Hector C. Macpherson

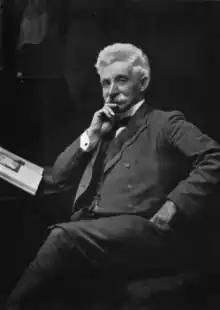

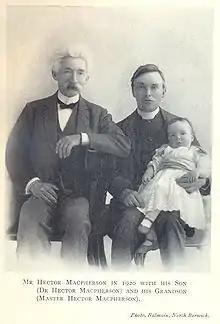

Hector Carsewell Macpherson (16 October 1851 – 17 October 1924) was a prolific Scottish writer and journalist who published books, pamphlets and articles on history, biography, politics, religion, and other subjects.